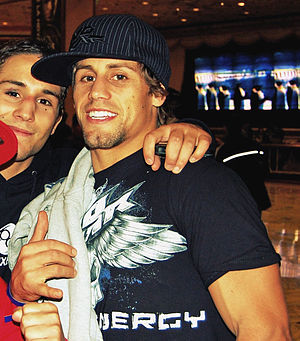
Urijah Faber / MMA / World Extreme Cagefighting
Urijah Faber i 2008
Urijah Christopher Faber er en amerikansk MMA-udøver og skuespiller, der kæmpede i bantamweight og featherweight i Ultimate Fighting Championship. Faber vandt WEC featerweight-mesterskab på WEC 19 den 17. marts 2006 og holdt titlen i over to år, indtil den tabte den til Mike Brown på WEC 36 den 5. november 2008. Faber betragtes bredt som en af sportens pionerer og for at etablere legitimitet til lettere vægtklasser i MMA. Efter at være gået på pension fra sporten den 6. juli 2017 blev Faber optaget i UFC Hall of Fame som en del af den moderne æra. Han er også kendt for sin rivalisering mod den irske UFC-stjerne Conor McGregor.